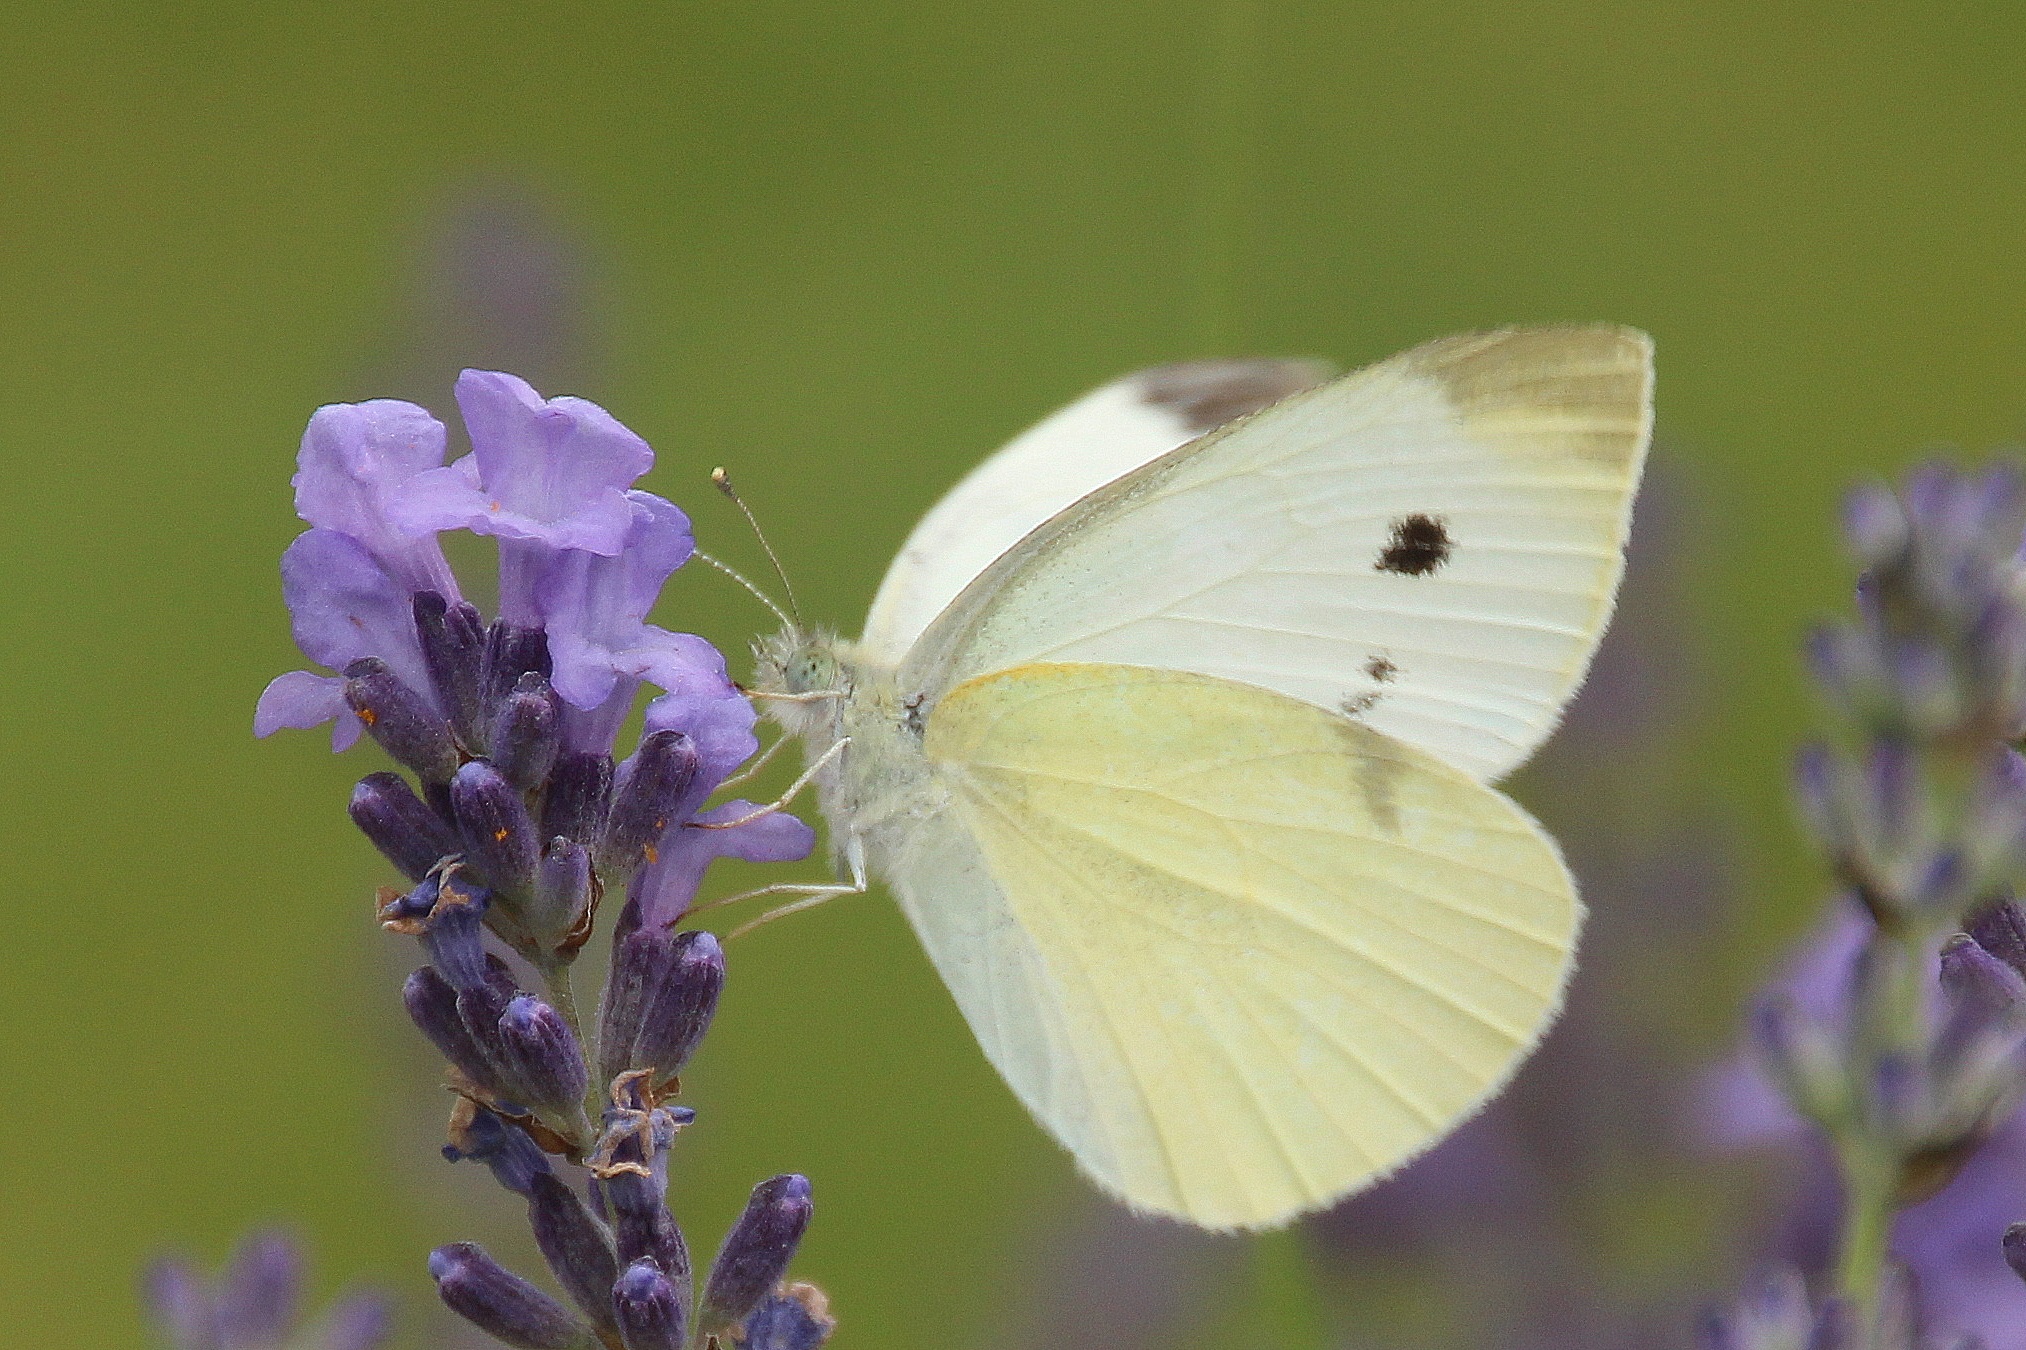
nature, plant, flower, petal, summer, insect, butterfly, flora, lavender, fauna, invertebrate, wildflower, close up, nectar, pieridae, macro photography, arthropod, pollinator, small cabbage white ling, moths and butterflies, lycaenid, brush footed butterfly, colias, cabbage butterfly